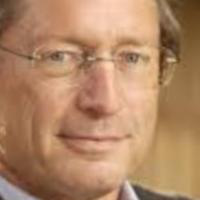
Age group: age 41-55